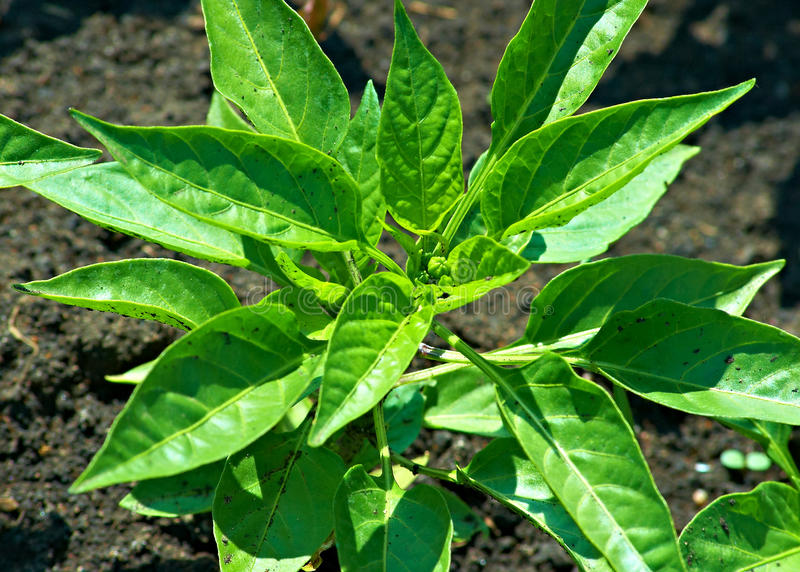
Labels: Bell_pepper leaf, Bell_pepper leaf, Bell_pepper leaf, Bell_pepper leaf, Bell_pepper leaf, Bell_pepper leaf, Bell_pepper leaf, Bell_pepper leaf, Bell_pepper leaf, Bell_pepper leaf, Bell_pepper leaf